Louisiana

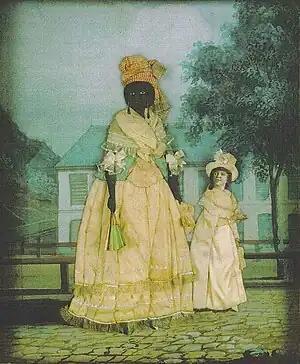
Free woman of color with mixed-race daughter; late 18th-century collage painting, New Orleans

When the United States purchased Louisiana in 1803, it was soon accepted that slaves could be brought to Louisiana as easily as they were brought to neighboring Mississippi, though it violated U.S. law to do so. Despite demands by United States Rep. James Hillhouse and by the pamphleteer Thomas Paine to enforce existing federal law against slavery in the newly acquired territory, slavery prevailed because it was the source of great profits and the lowest-cost labor.